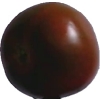
Label: tomato_maroon